January 1993 airstrikes on Iraq

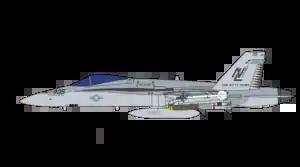
NL-405, one of the aircraft of VFA-27 that took part in the January 13, 1993, air strike, was loaded with Mk.83 bombs.

There were also around 35 aircraft from the "Kitty Hawk" including eight A-6E SWIP Intruder aircraft from VA-52 (which employed GBU-10 laser guided bombs), eight F/A-18As from VFA-27 and VFA-97 (including CDR. Kevin J. Thomas, Commanding Officer of VFA-97 who led the air strike as well as two of the F/A-18As for escort and four providing SAM suppression), four F-14A Tomcats from VF-51 and VF-111, three EA-6B Prowlers from VAQ-134, an S-3B Viking from VS-37 for electronic support, and two E-2C Hawkeyes from VAW-114. Targets included radar stations and integrated air operations centers at Tallil Air Base (known to house MiG-29s), Al Amara, Najaf, Samawah and four mobile anti-aircraft SAM/anti-aircraft artillery (AAA) sites.